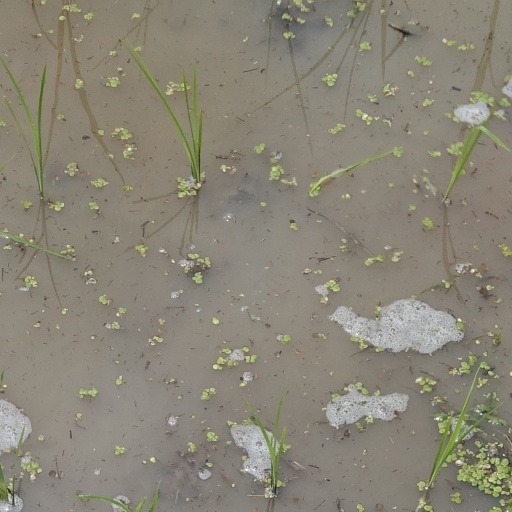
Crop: rice